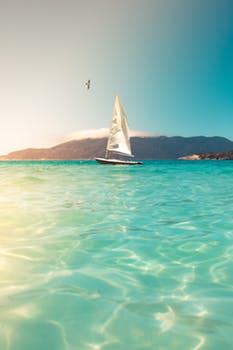
Label: No Watermark